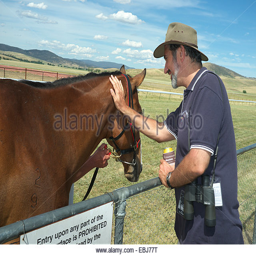
a fan pats pedigreed animal that was a special guest